Harrow Road

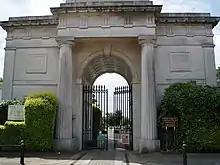
The main entrance of Kensal Green Cemetery, on Harrow Road

Harrow Road is an ancient route in North West London which runs from Paddington in a northwesterly direction towards Harrow. It is also the name given to the immediate surrounding area of Queens Park and Kensal Green, straddling the NW10, W10, W2 and W9 postcodes. With minor deviations in the 19th and 20th centuries, the route remains otherwise unaltered.